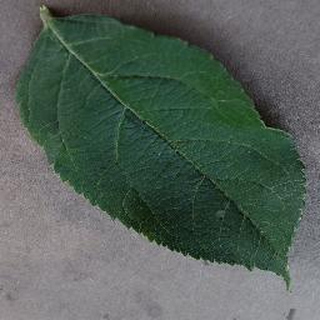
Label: healthy_apple